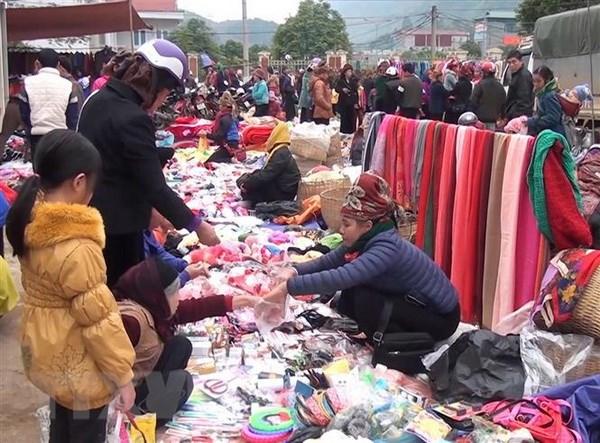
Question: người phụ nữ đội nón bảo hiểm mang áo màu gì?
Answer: mang áo màu đen